Scotland at the Commonwealth Games

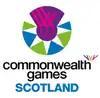
Logo of Team Scotland

Scotland uses the St Andrew's Cross as its flag at the Commonwealth Games. This flag is common for all sporting teams that represent Scotland as an entity distinct from the United Kingdom.